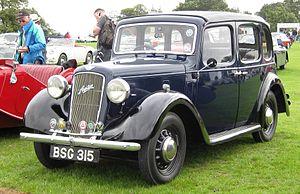
L'Austin 10 est une automobile construite par Austin entre 1932 et 1947. Lancée le 19 avril 1932 et fut le modèle Austin le plus vendu durant les années trente, dont la production continua, avec de sérieuses améliorations, jusqu'en 1947. Elle se situait entre le modèle "baby" Austin Seven introduit en 1922 et leurs Austin Twelve qui furent améliorées en 1931.